Šotovento

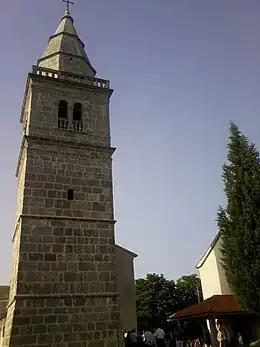
Church in Poljice

Ruins remain of a number of other chapels. Near the monastery at Glavotok is a protected one-hectare oak forest. Several large oaks grow near Cavlent Bay; the largest is over 400 years old and in diameter.